The Journal of a Voyage to Lisbon

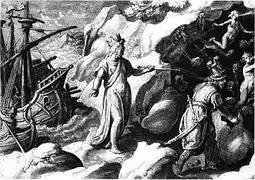
Jan van der Straet, "Ulysses in the Cave of the Winds" (Rotterdam, Museum Boijmans Van Beuningen).

The entries vary significantly in length. For instance, the entry for Friday, June 28, is brief, reporting the arrival of Dr. Hunter on board—before the ship has weighed anchor—as he performs a procedure involving ten quarts of fluid. Fielding has a short conversation with the captain, during which he expresses indifference regarding the prolonged departure. They both express satisfaction, particularly as the order is finally given to begin the descent of the Thames toward Gravesend, despite the lack of additional passengers or cargo. In contrast, the entry for Sunday, June 30, spans eight pages and includes various anecdotes and reflections. It mentions Mrs. Fielding's toothache and the difficulties faced by the valet as he tries to return to the ship while it drifts with the tide at eight knots. Fielding offers some critical observations about human ingratitude, noting that the commander had not informed anyone of his intention to sail towards the Kent Downs under forced sail, despite Fielding’s earlier communication of his patience. This entry provides an opportunity for Fielding to describe the shoreline from the deck or his cabin.